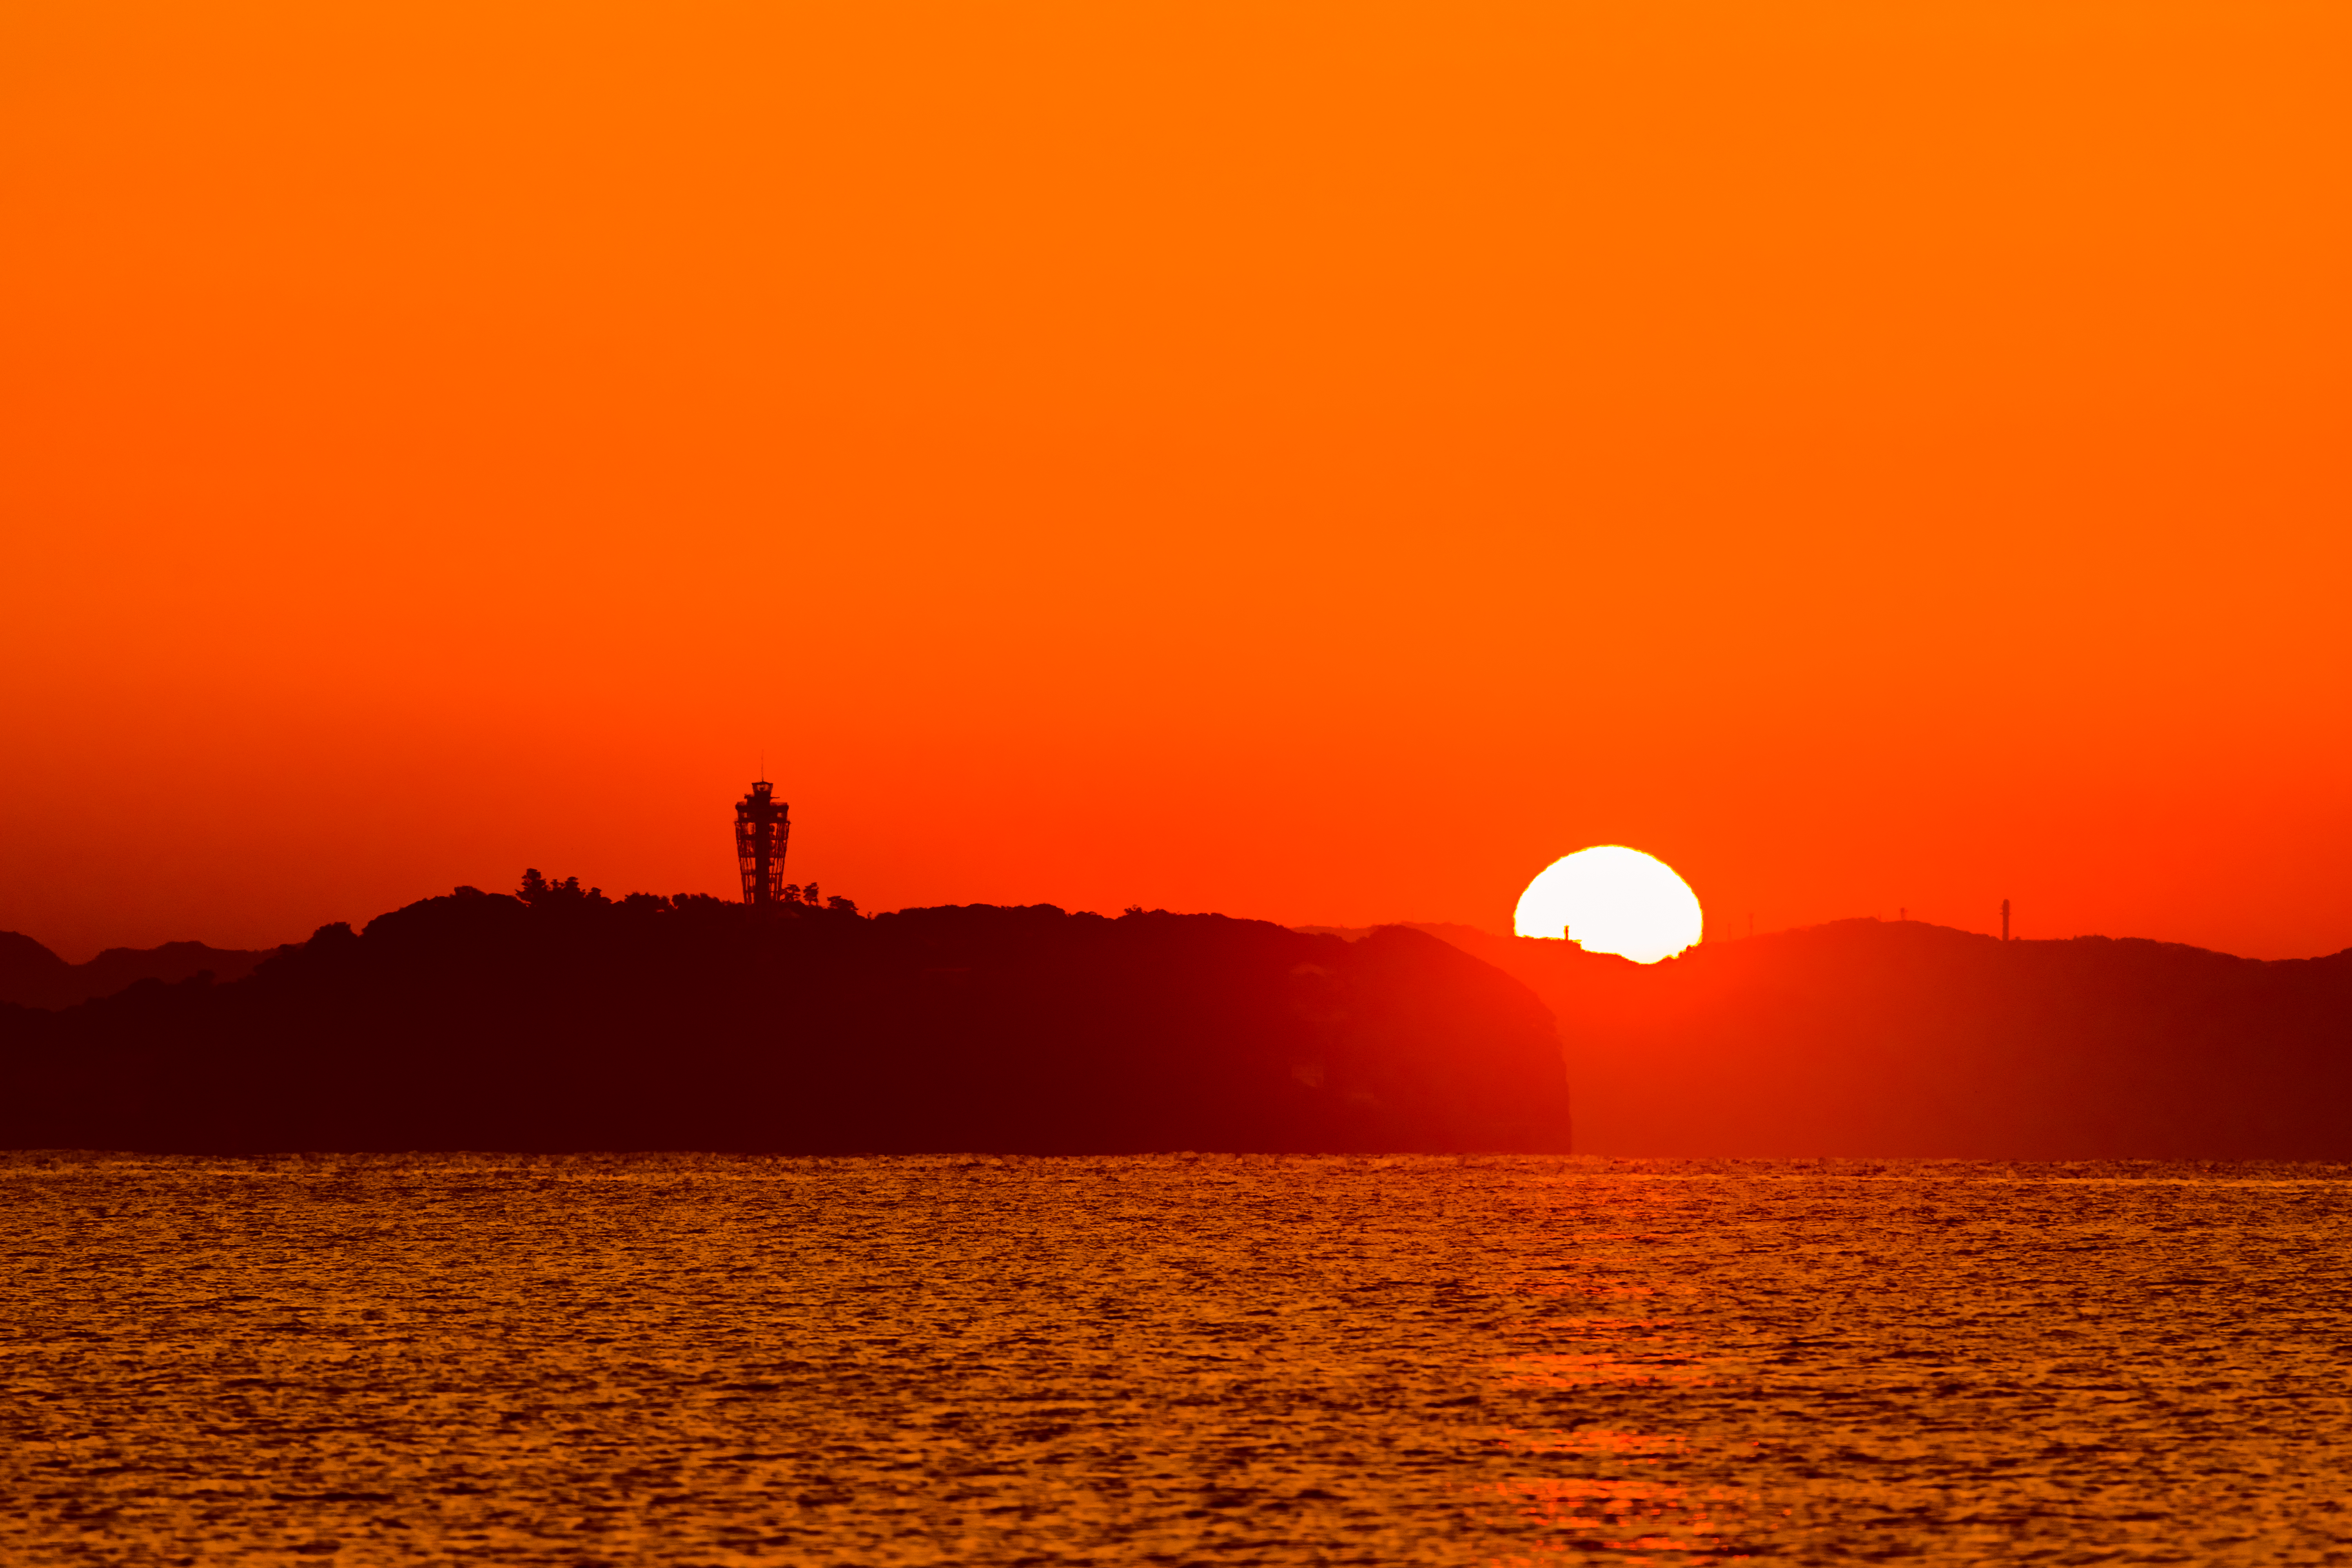
sea, ocean, horizon, sky, sun, sunrise, sunset, sunlight, morning, dawn, dusk, evening, japan, kanagawa, islands, magichour, ilce7m2, sal70300g, chigaski, enoshima, candletower, afterglow, atmospheric phenomenon, red sky at morning